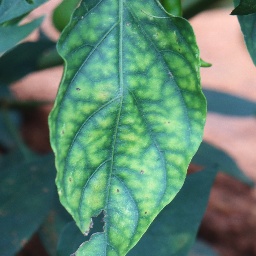
Label: nutritional